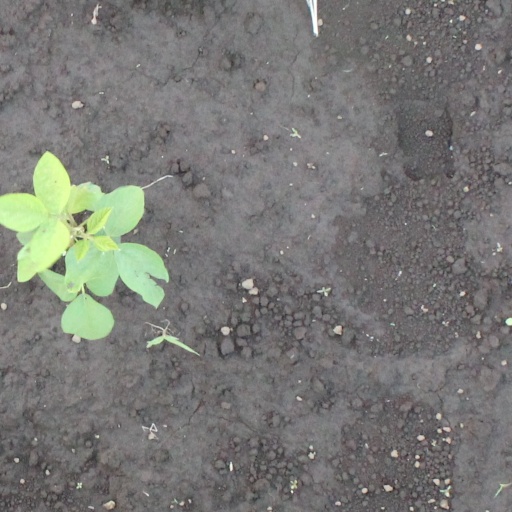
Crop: soybean